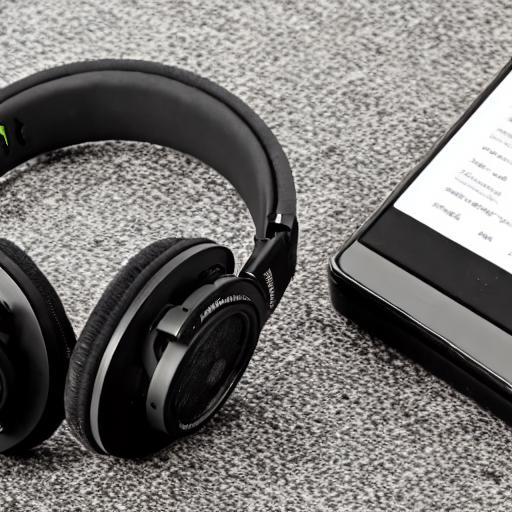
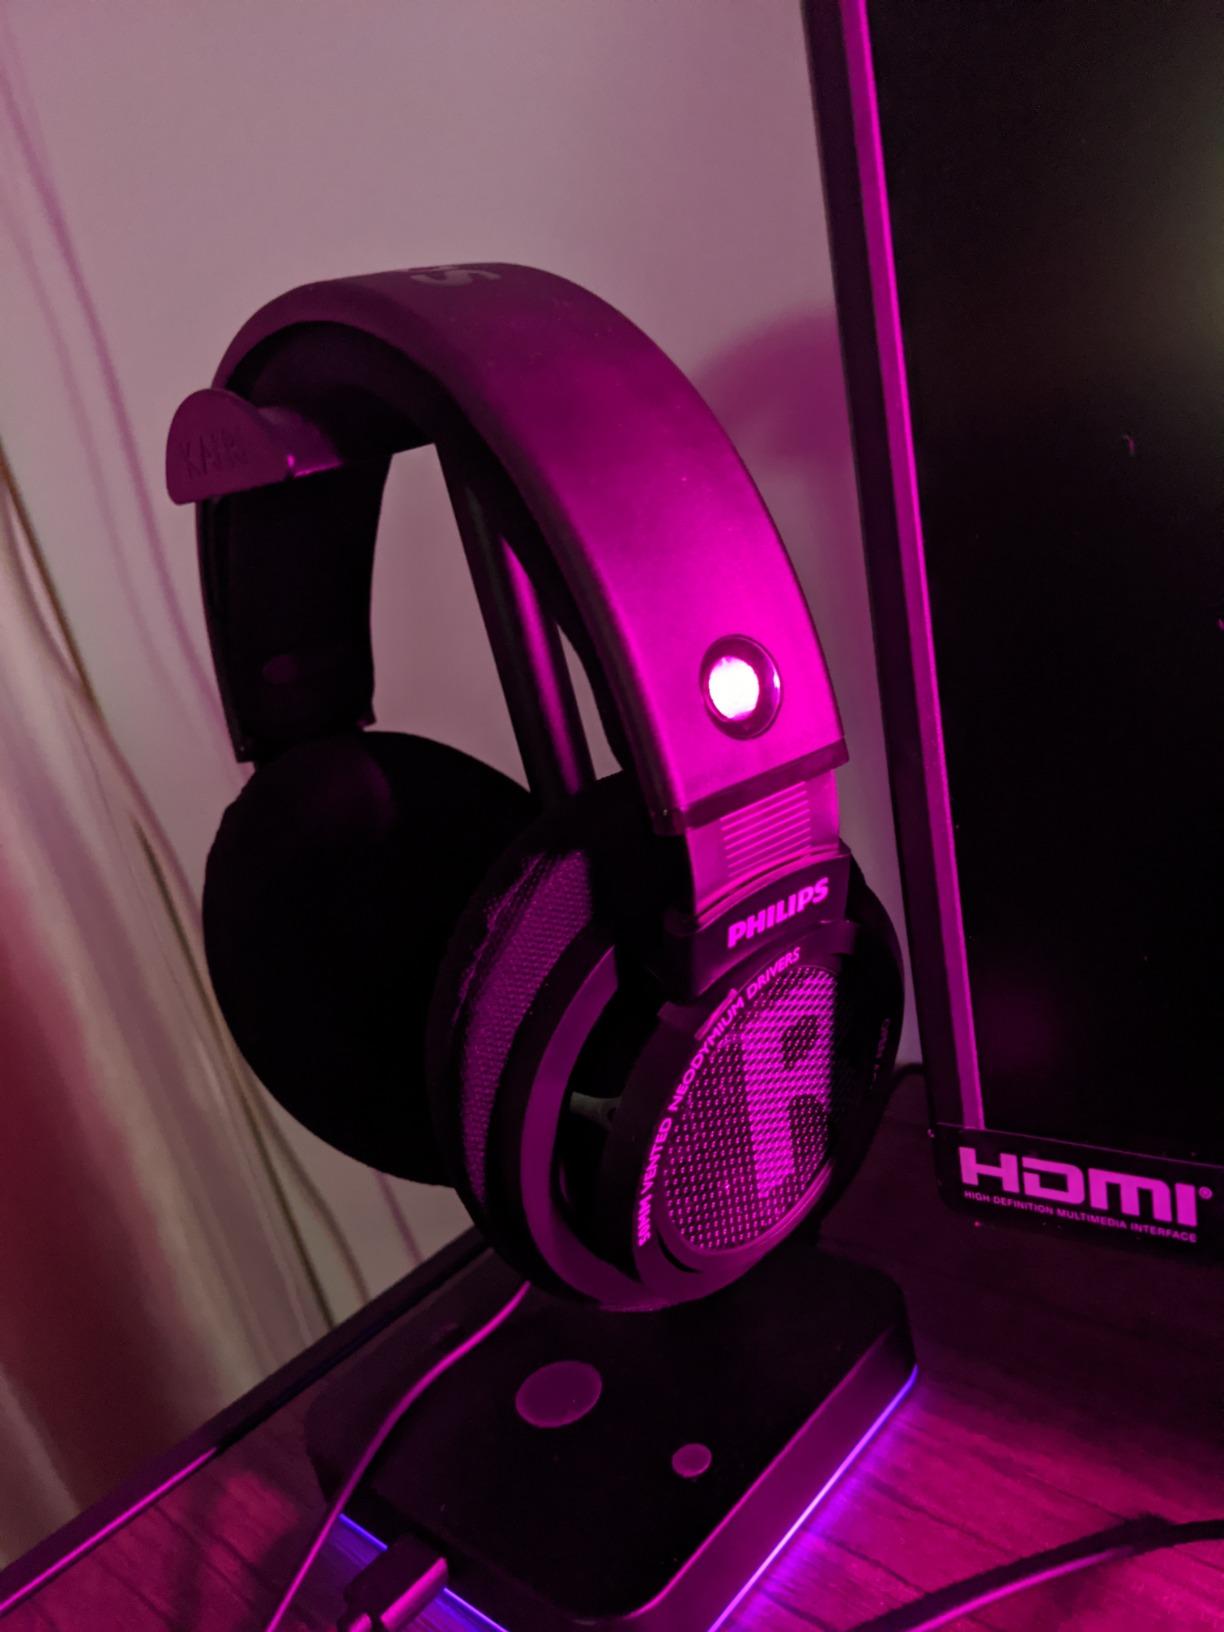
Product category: headphones
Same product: no